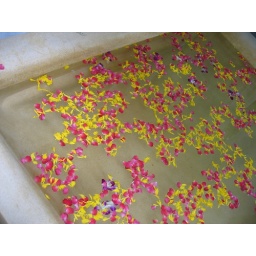
flowers in the water